Abraham Hülphers the Elder

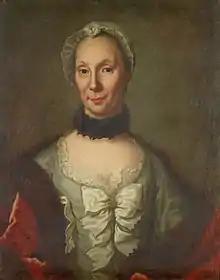
Portrait (c.a 1750) of Abrahams Hülpher's wife, Christina Hülphers (née Westdahl) (1711–1767).

He married Christina (née Westdahl), daughter of the businessman and politician Lars Olofsson Westdahl in Västerås. Together they had 13 children, among them the musicologist Abraham Hülphers the Younger.